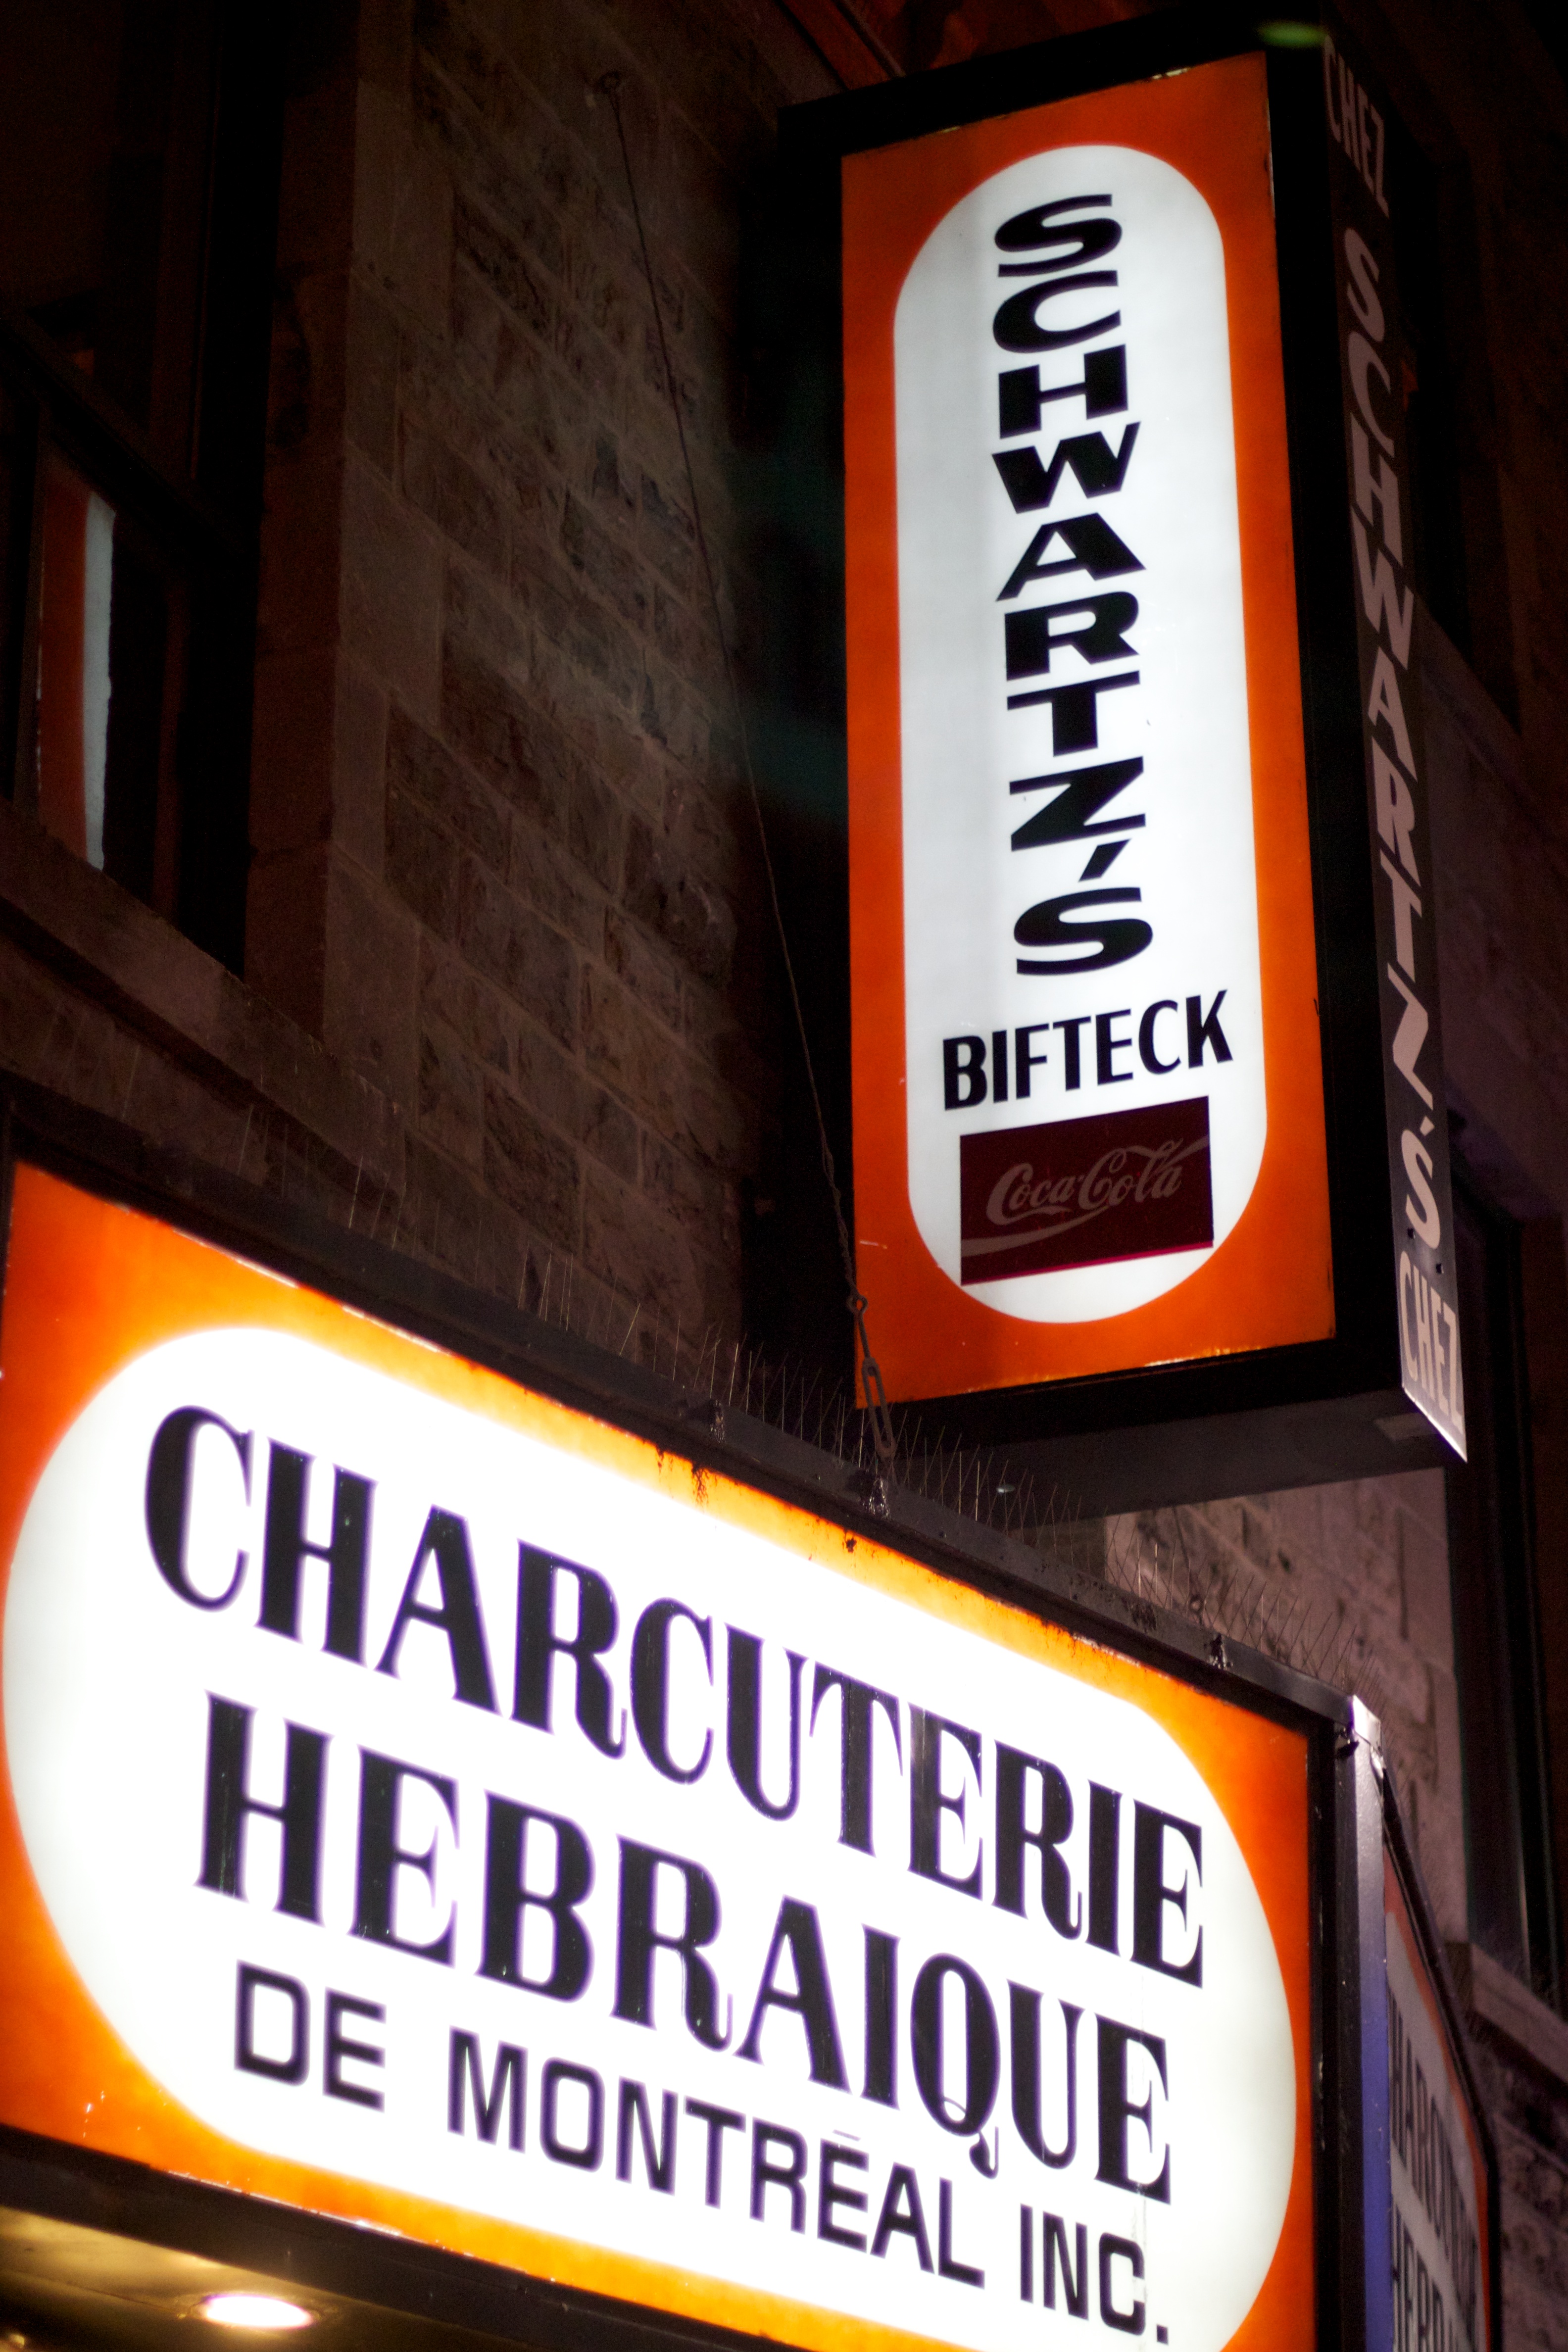
advertising, sign, drink, street sign, signage, beer, brand, vehicle registration plate